Cherokee clans

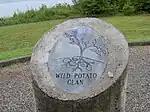
Wild Potato Clan pillar from the monument at Chota.

"Anigatogewi" or "Anigadogewi" (Cherokee syllabary:ᎠᏂᎦᏙᎨᏫ) cannot confidently be translated; however, this clan is known as the "Wild Potato Clan", or occasionally as the "Blind Savannah Clan.